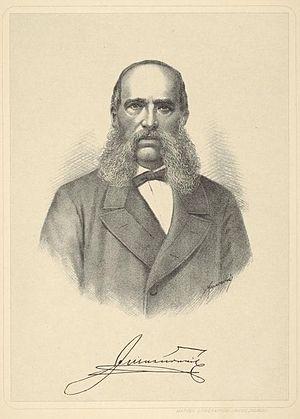
Ivan Mažuranić est un poète, linguiste et homme politique croate.